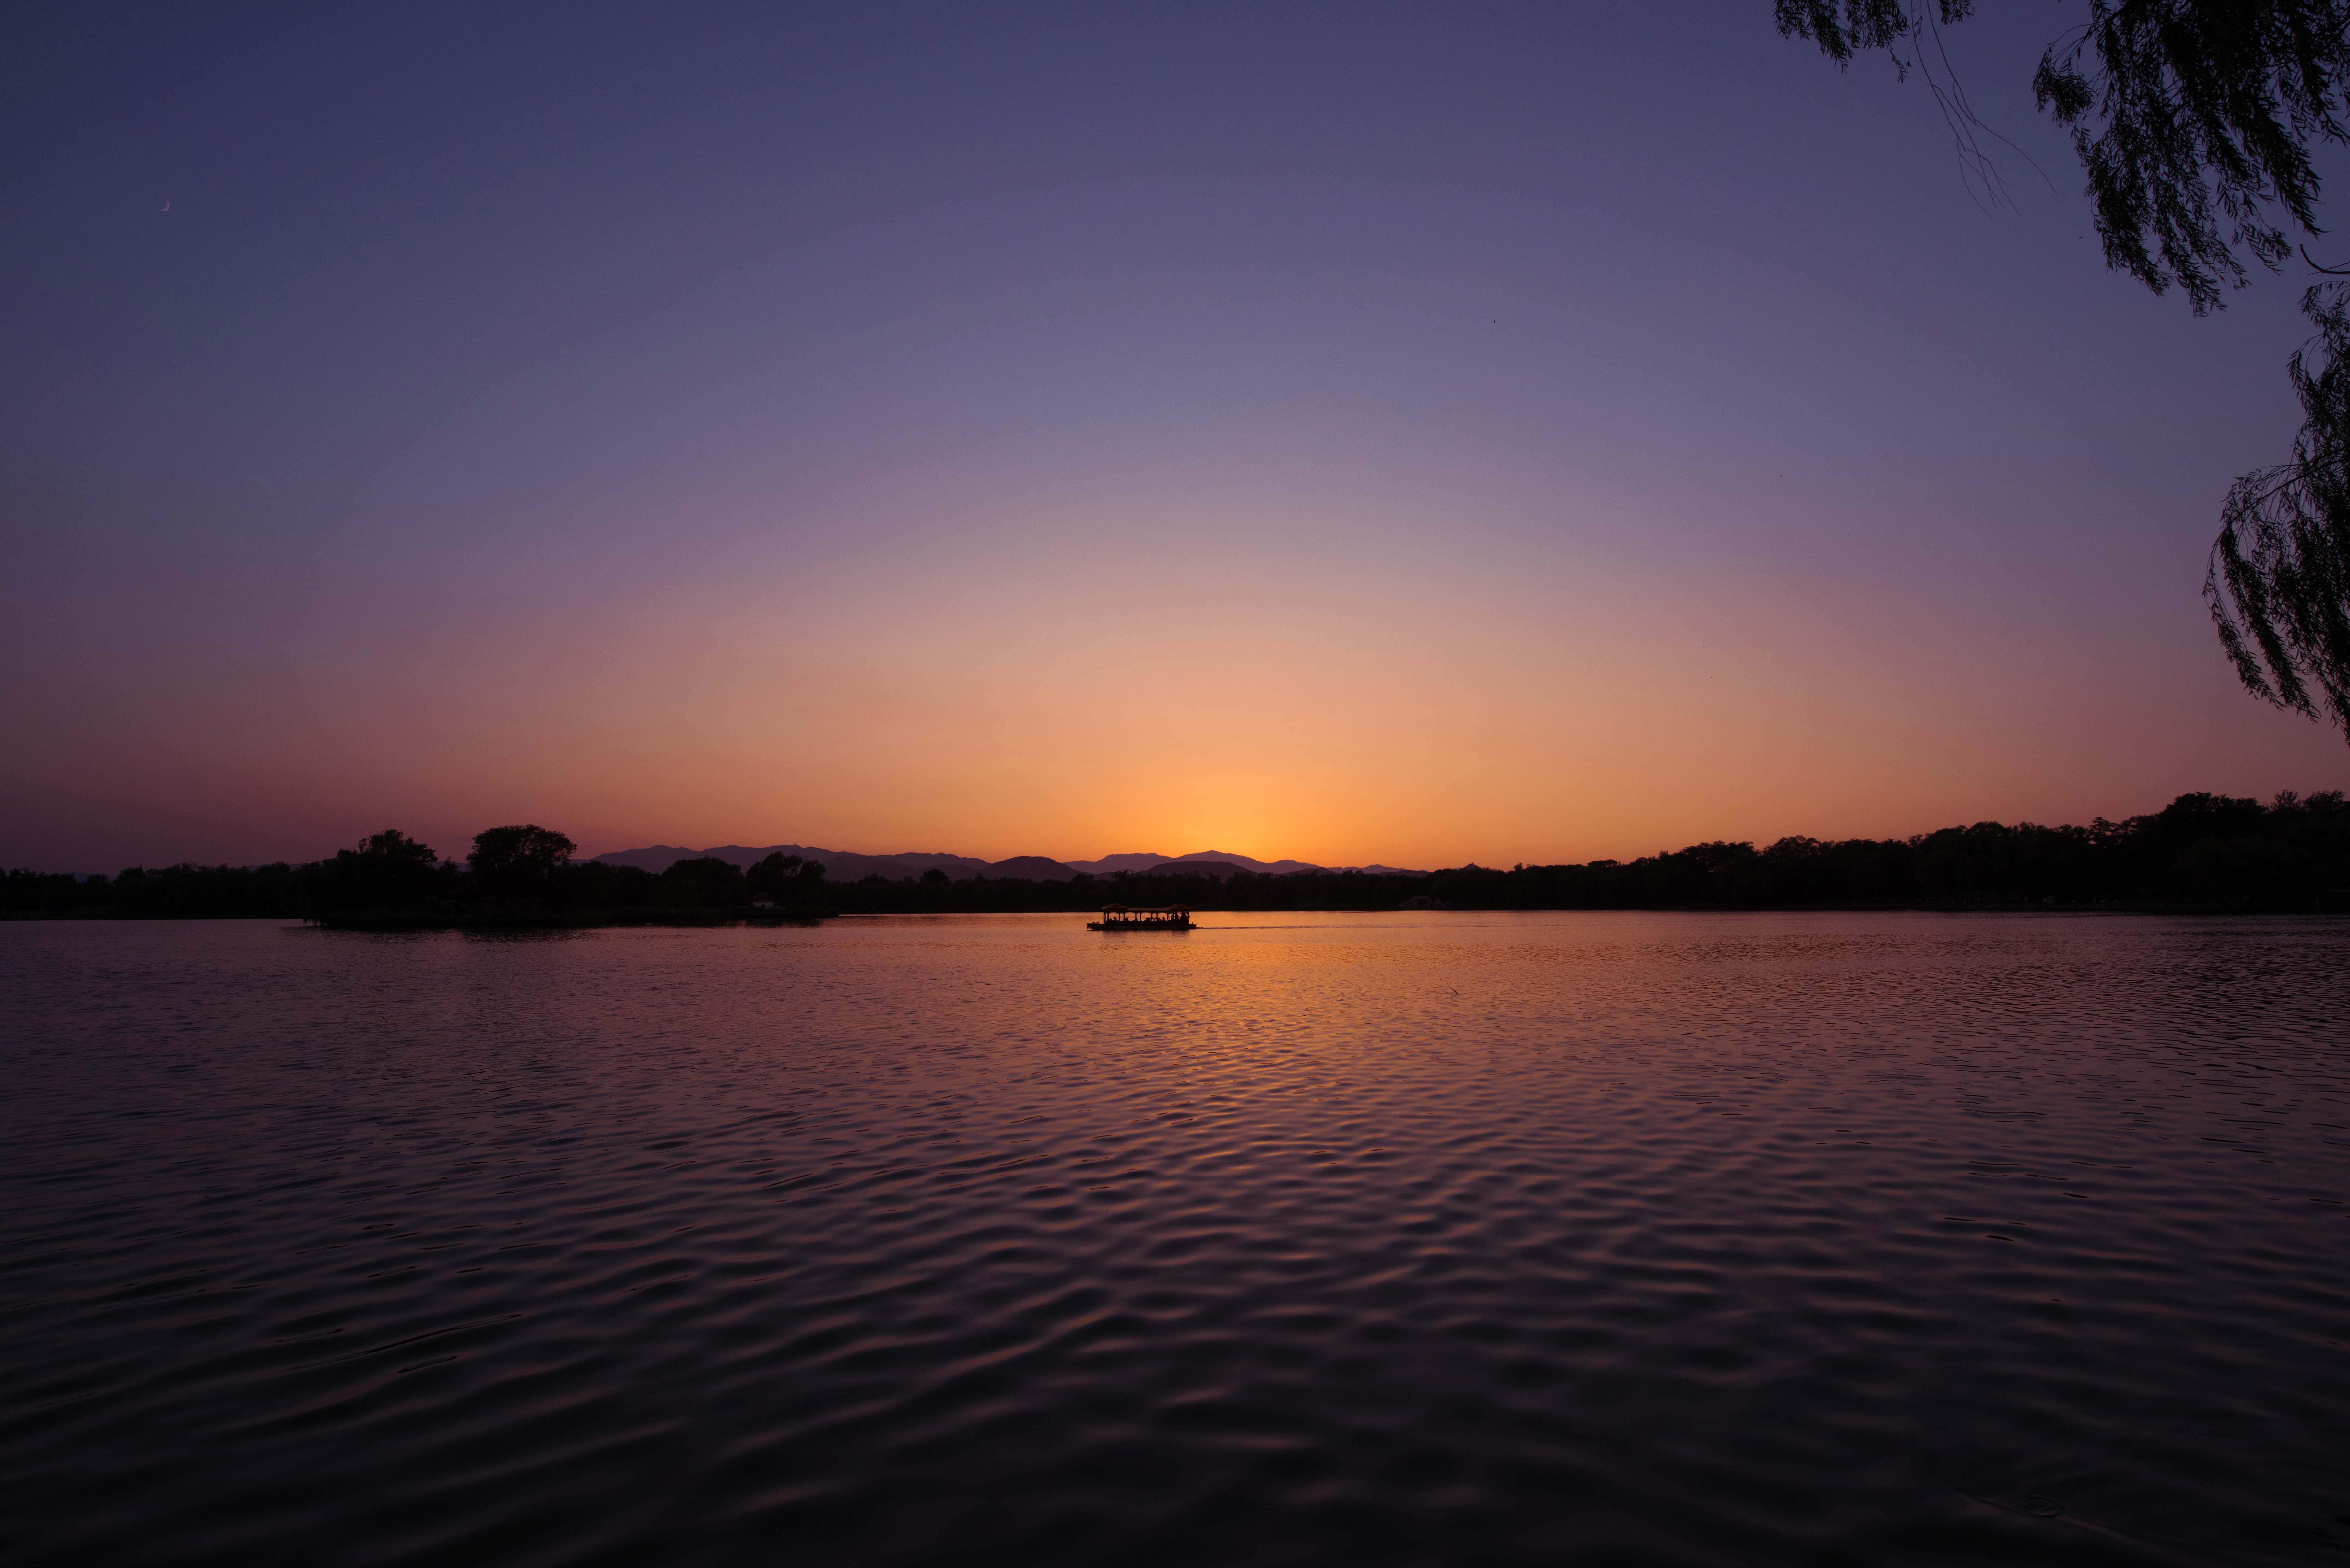
sea, horizon, cloud, sun, sunrise, sunset, morning, lake, dawn, river, dusk, evening, reflection, beijing, loch, afterglow, atmospheric phenomenon, the old summer palace, fuhai